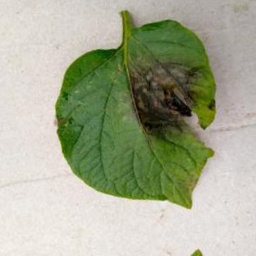
Etiqueta: Late Blight